Saint Seiya

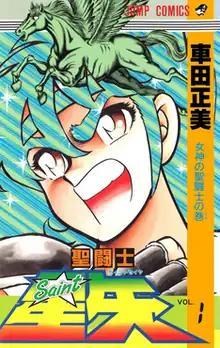
First volume cover, featuring Pegasus Seiya

, also known as Saint Seiya: Knights of the Zodiac or simply Knights of the Zodiac (translated from the French title "Les Chevaliers du Zodiaque"), is a Japanese manga series written and illustrated by Masami Kurumada. It was serialized in Shueisha's manga magazine "Weekly Shōnen Jump" from 1985 to 1990, with its chapters collected in 28 volumes. In North America, the manga was licensed for English release by Viz Media.